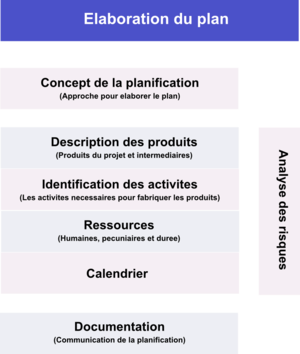
Diagramme expliquant les etapes de planification dans PRINCE2.
PRINCE2 est une méthode de gestion et de certification de projet structurée qui se focalise sur trois points : l'organisation, la gestion et le contrôle du projet. Elle est décrite comme une méthode générique et structurée pour appréhender, gérer et mener jusqu'à accomplissement de n'importe quel type de projet, quelle que soit sa taille. En 2010, l'adoption de PRINCE2 était considérée comme grandissante et soutenue par un bon accueil des professionnels de la gestion de projet.